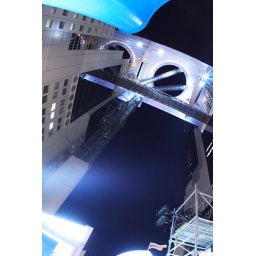
osaka umeda sky building by night